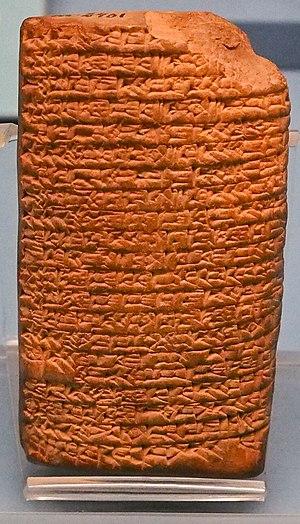
La troisième dynastie d’Ur est, comme son nom l'indique, la troisième dynastie de la ville sumérienne d’Ur, selon la tradition historiographique mésopotamienne. Mais il s'agit surtout d’un empire fondé par les souverains de cette dynastie, qui domina la Mésopotamie d’environ 2112 à 2004 av. J.-C.